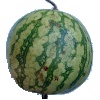
Label: images